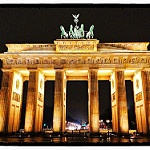
Scene: Outdoor